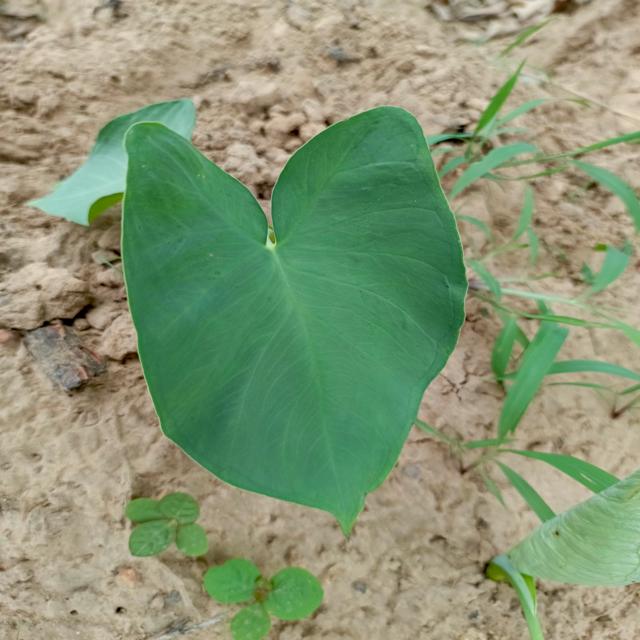
Label: Healthy